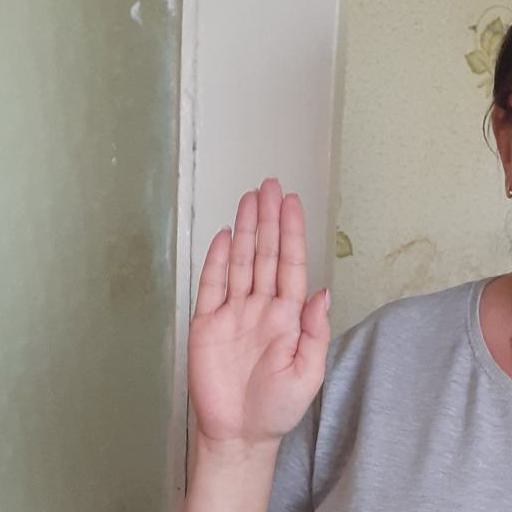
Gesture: stop